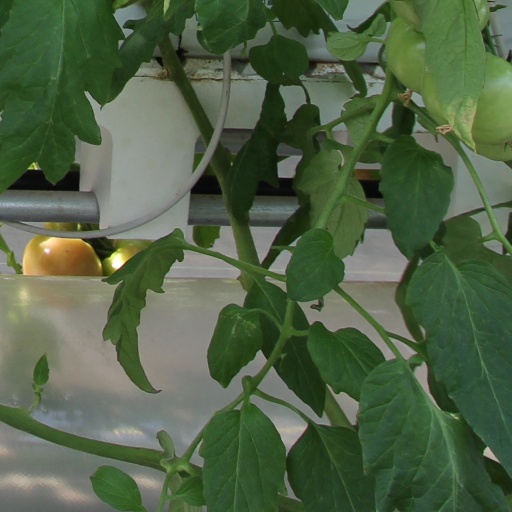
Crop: tomato